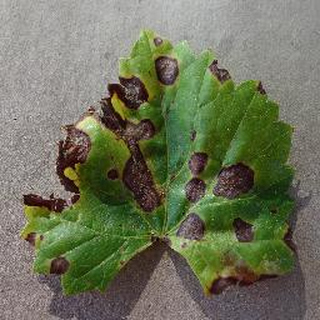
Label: grape_black_rot